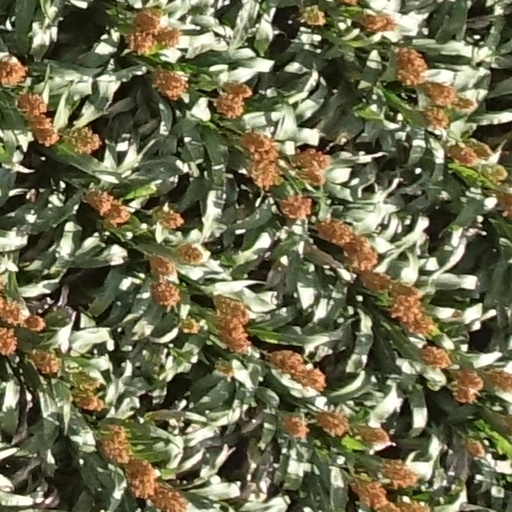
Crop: sorghum